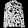
Label: Shirt